Michael Lucas' La Dolce Vita

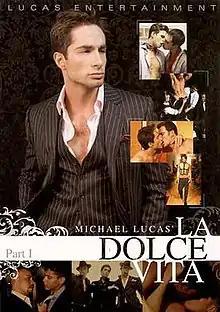
Cover art of the first part of "Michael Lucas' La Dolce Vita"

Michael Lucas' La Dolce Vita is a 2006 gay pornographic remake of the Federico Fellini classic film "La Dolce Vita", directed by Michael Lucas and Tony Dimarco and released by Lucas Entertainment.